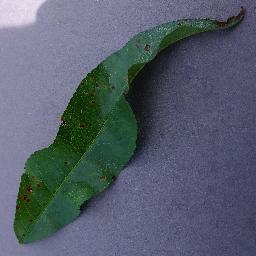
Label: Peach___Bacterial_spot